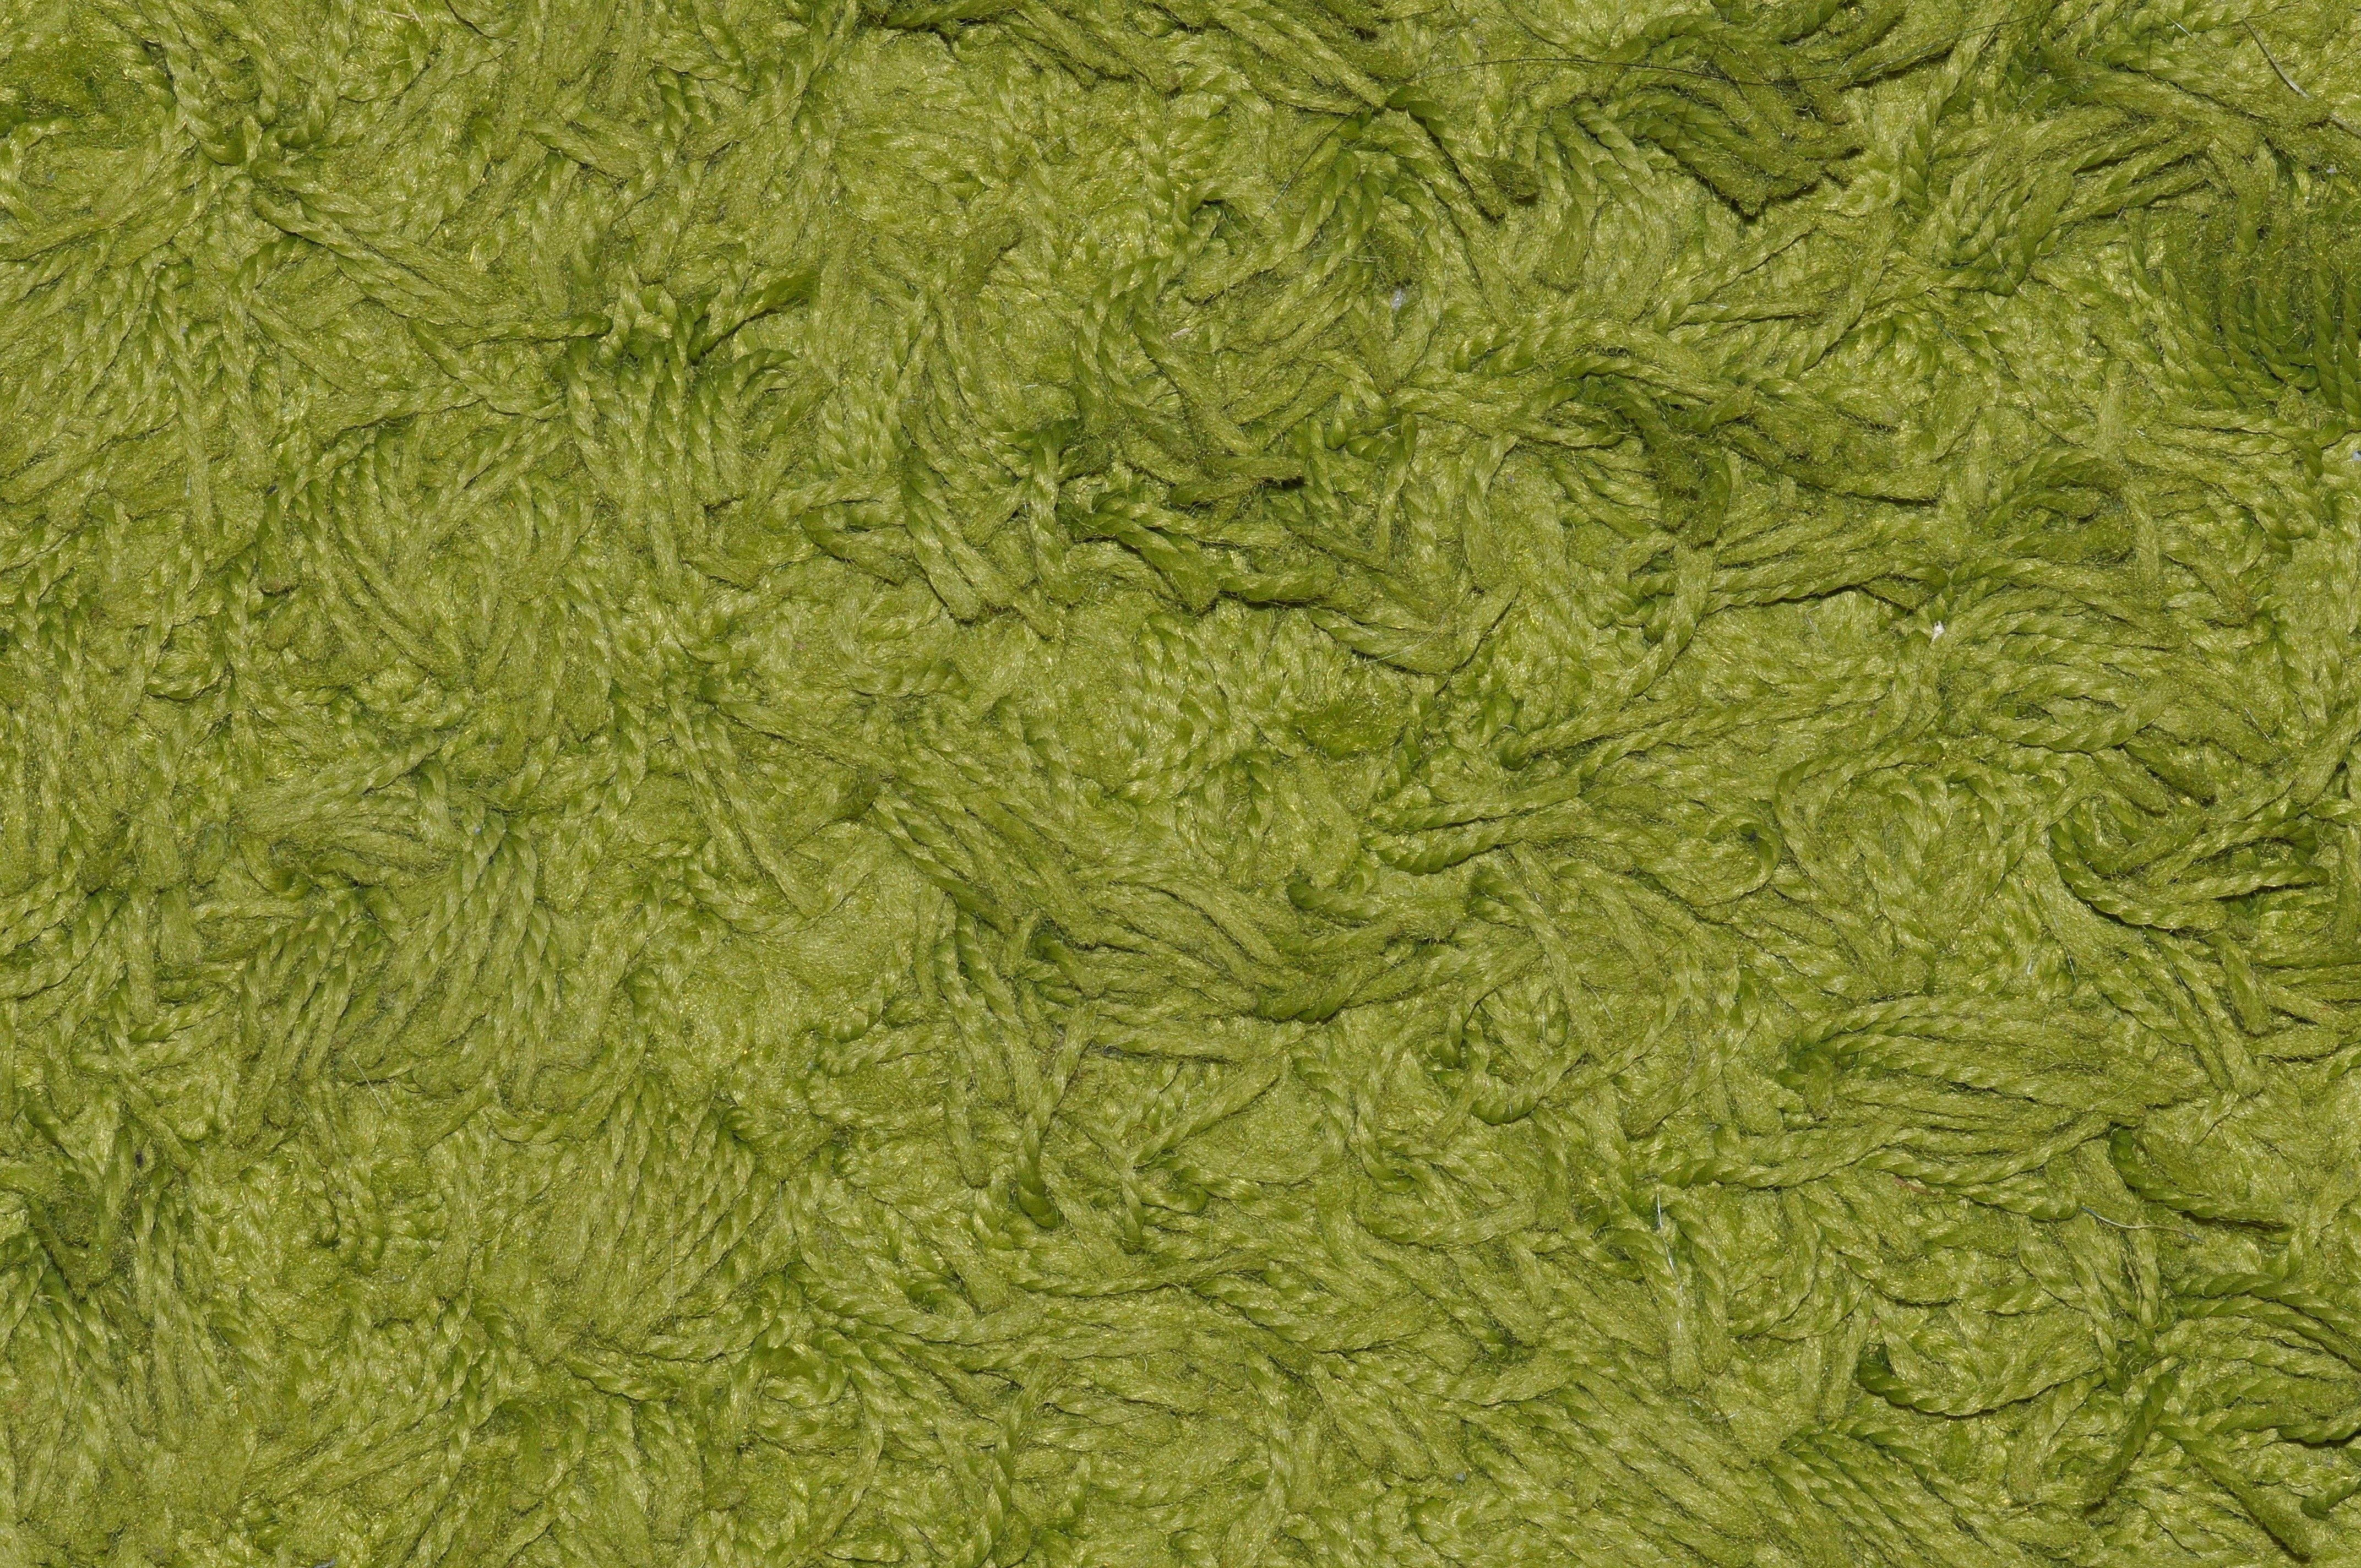
grass, plant, lawn, texture, leaf, flower, pattern, green, agriculture, close, carpet, flooring, grass family, land plant, synthetic fiber